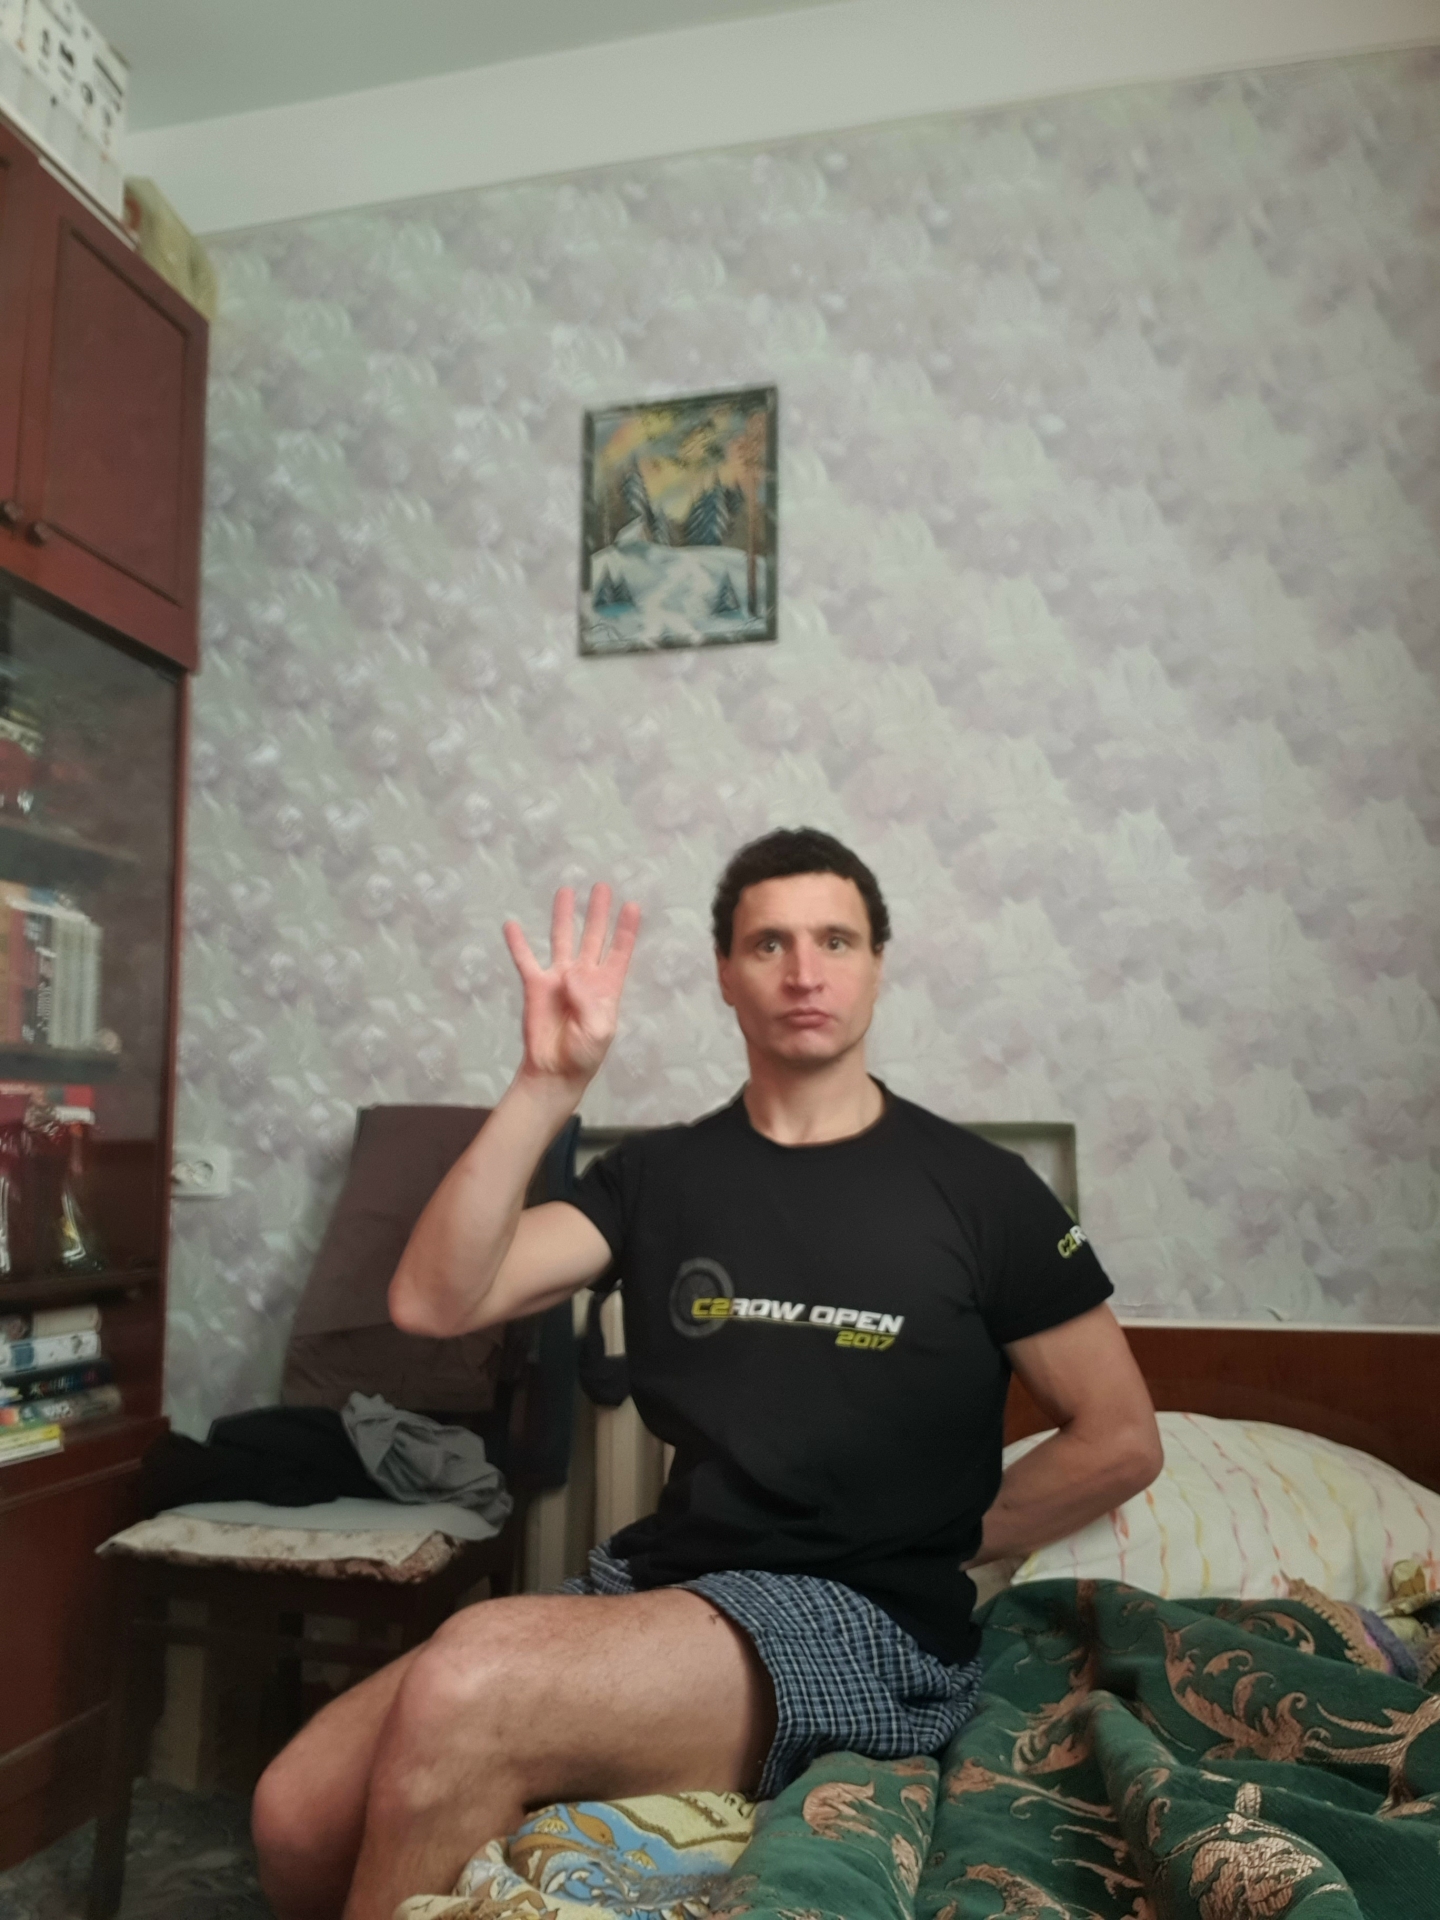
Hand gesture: four